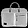
Label: Bag